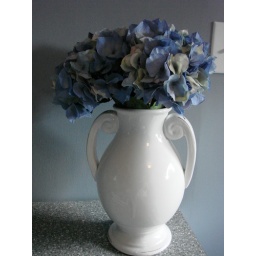
I thought these blue hydrangeas would look nice against the steel blue walls in the kitchen